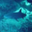
Label: shark